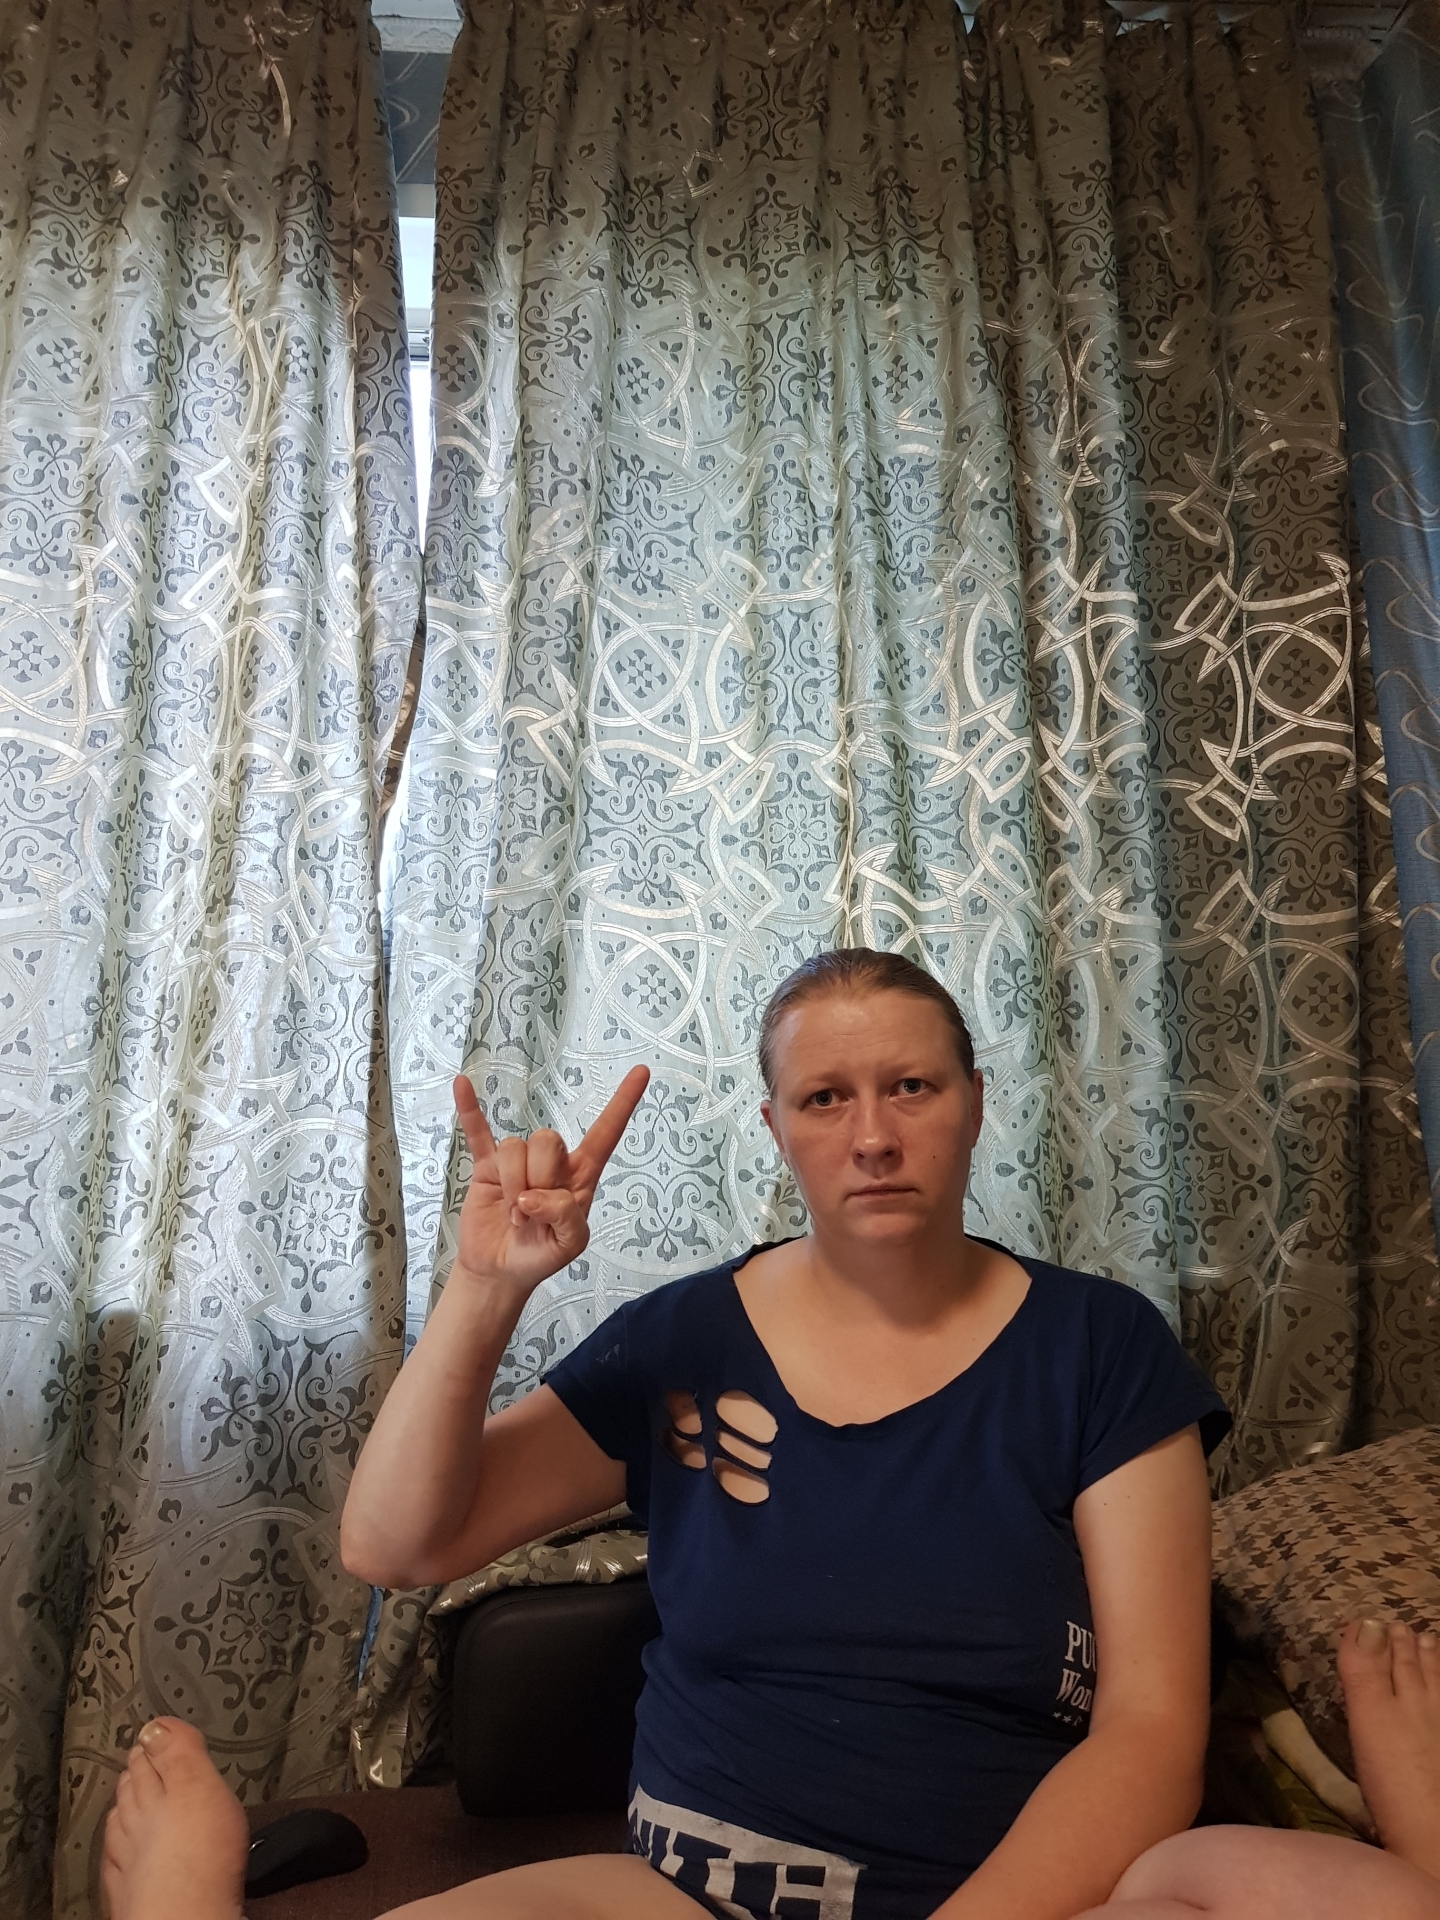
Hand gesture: rock